75th Cavalry Regiment

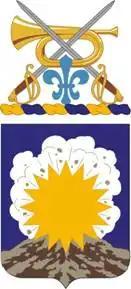
Coat of Arms

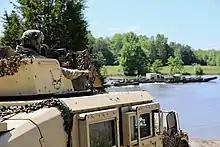
An M1151A1 HMMWV crew of 1-75 CAV provides security while a bridge is constructed across a water obstacle during the 2019 2nd Brigade Combat Team's brigade FTX.

The 1st Squadron, 75th Cavalry Regiment (1-75 CAV) is an inactive United States Army cavalry squadron established in 2004. It was the Reconnaissance, Surveillance and Target Acquisition Squadron (RSTA) squadron of the 2nd Brigade Combat Team "Strike" ♥, 101st Airborne Division (Air Assault). It performed reconnaissance and cavalry missions in support of that brigade.